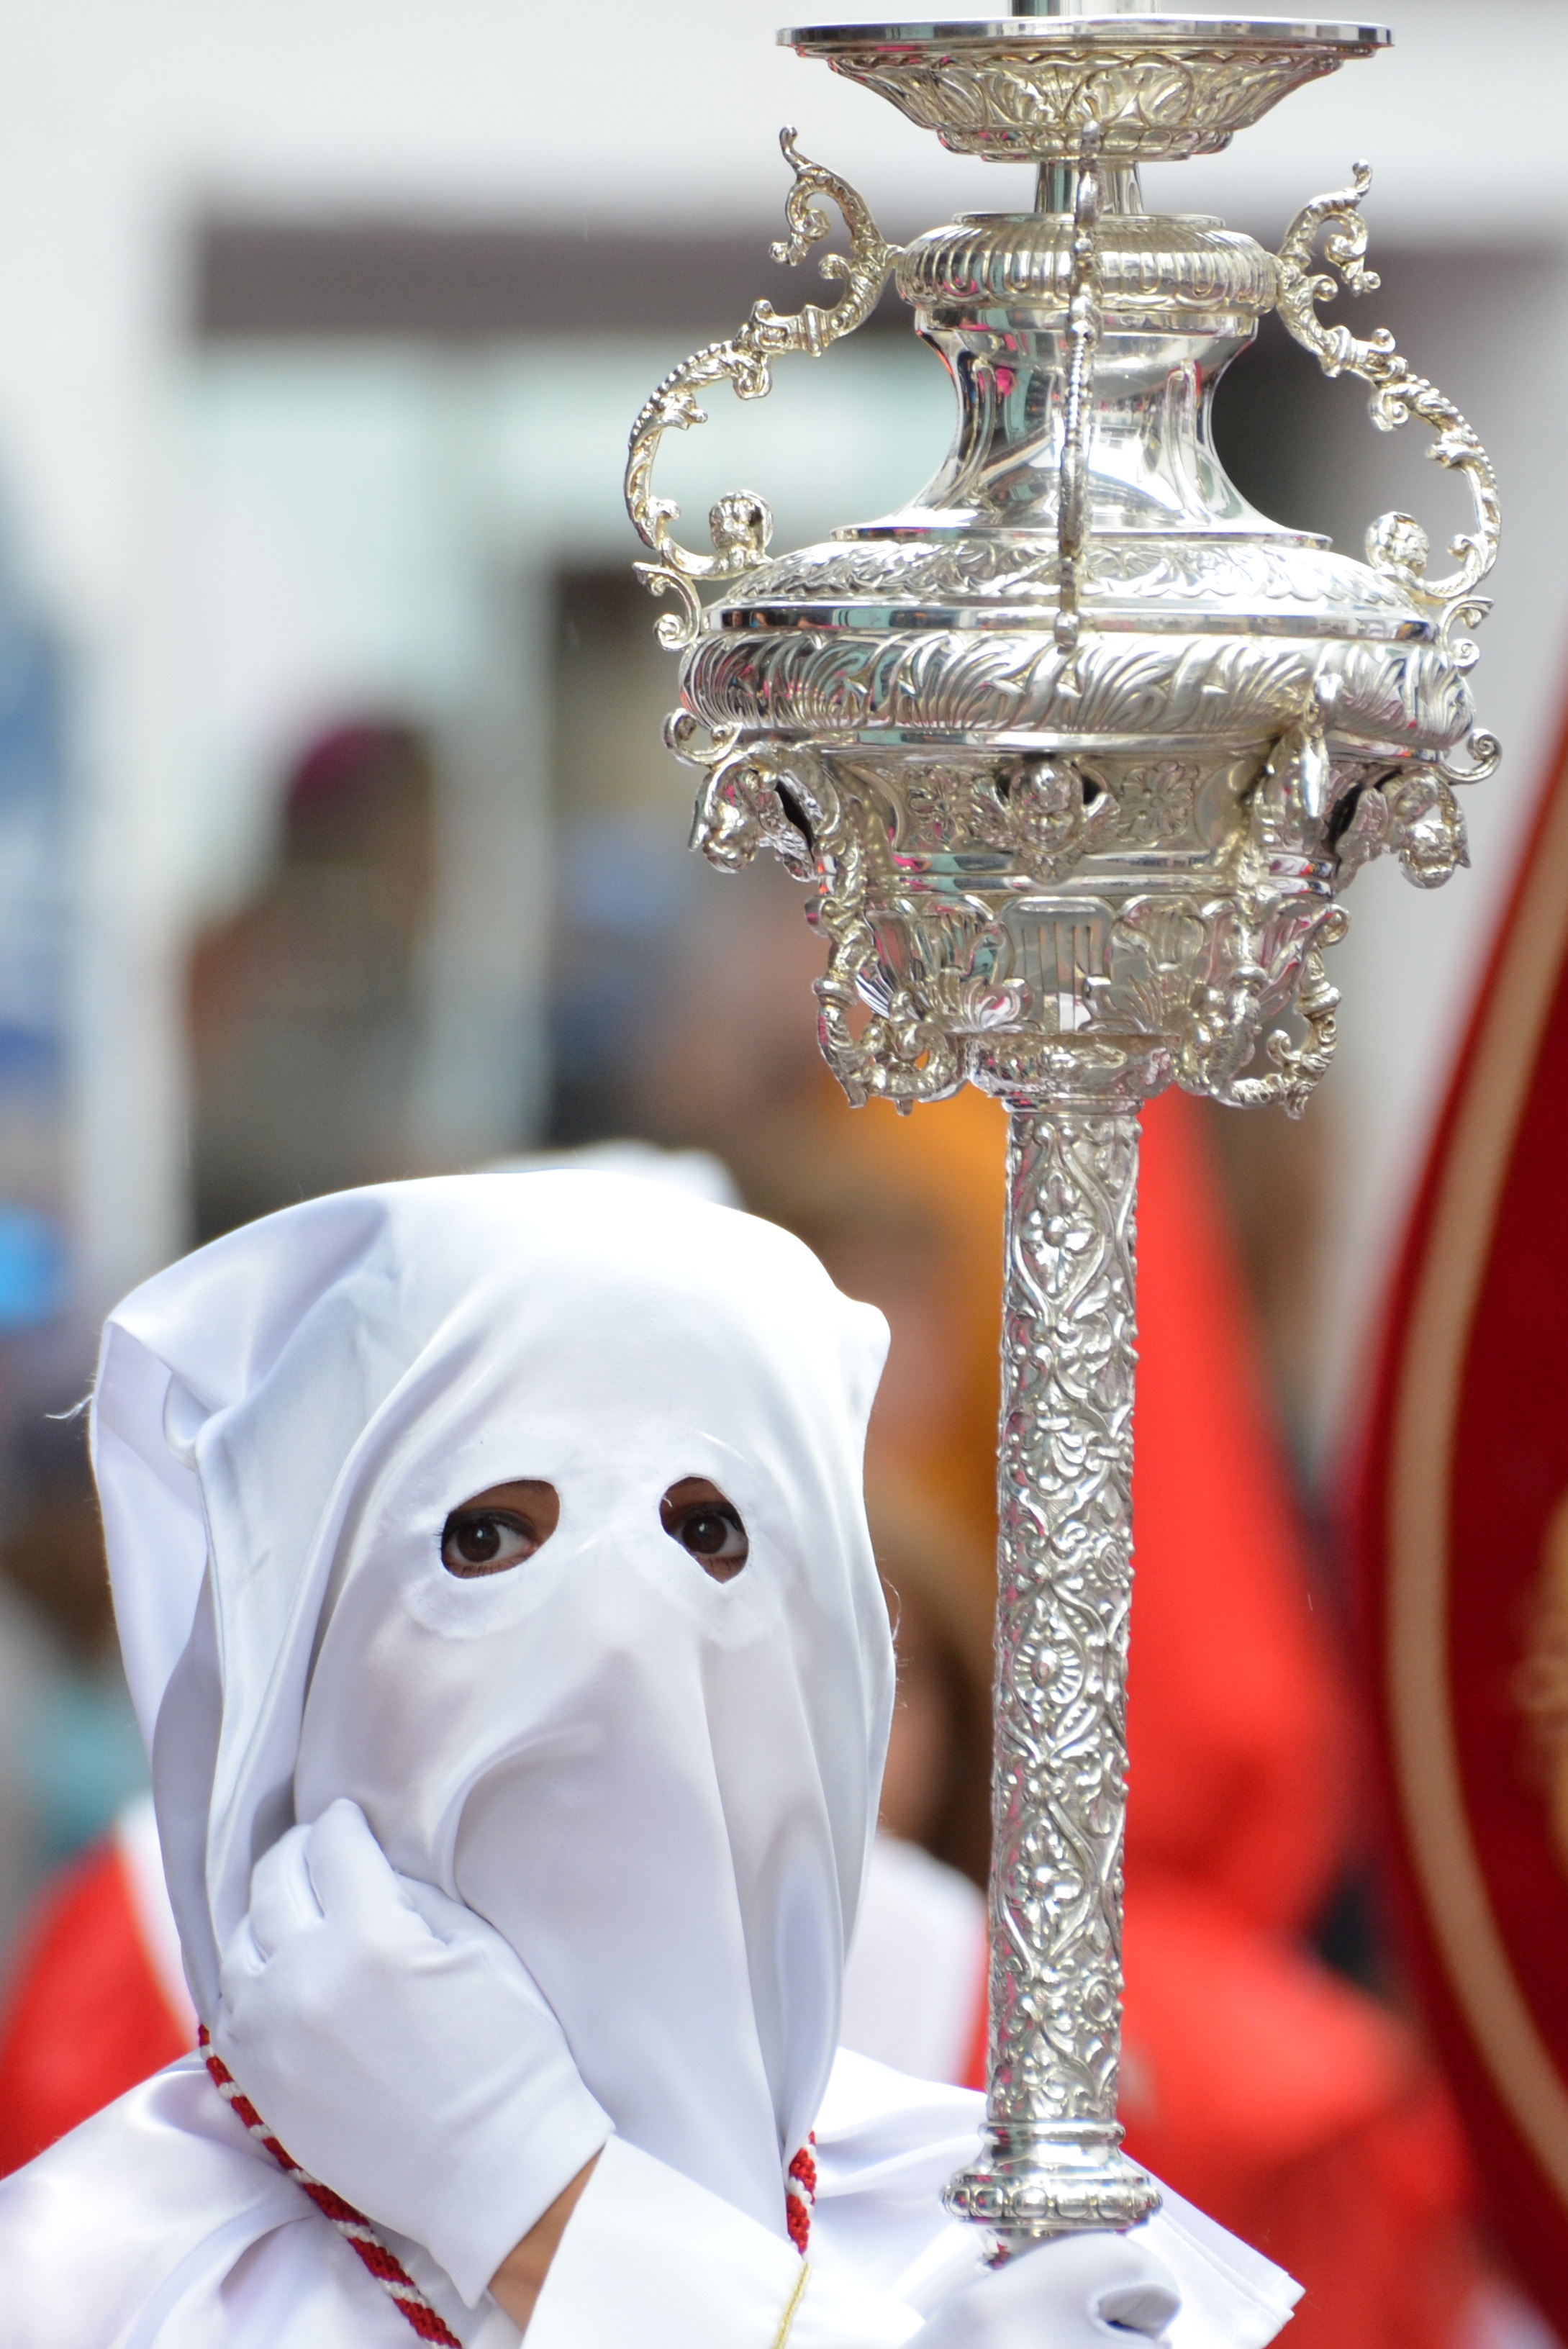
statue, spain, andalusia, easter, procession